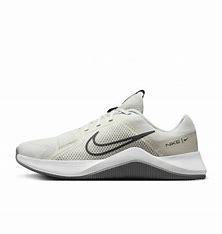
Brand: Nike
Model: MC 2